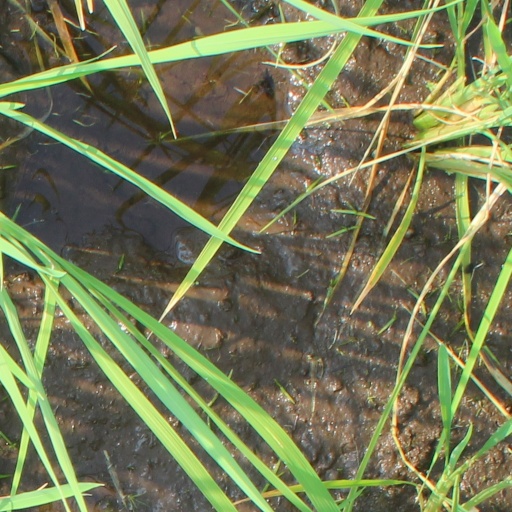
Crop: rice